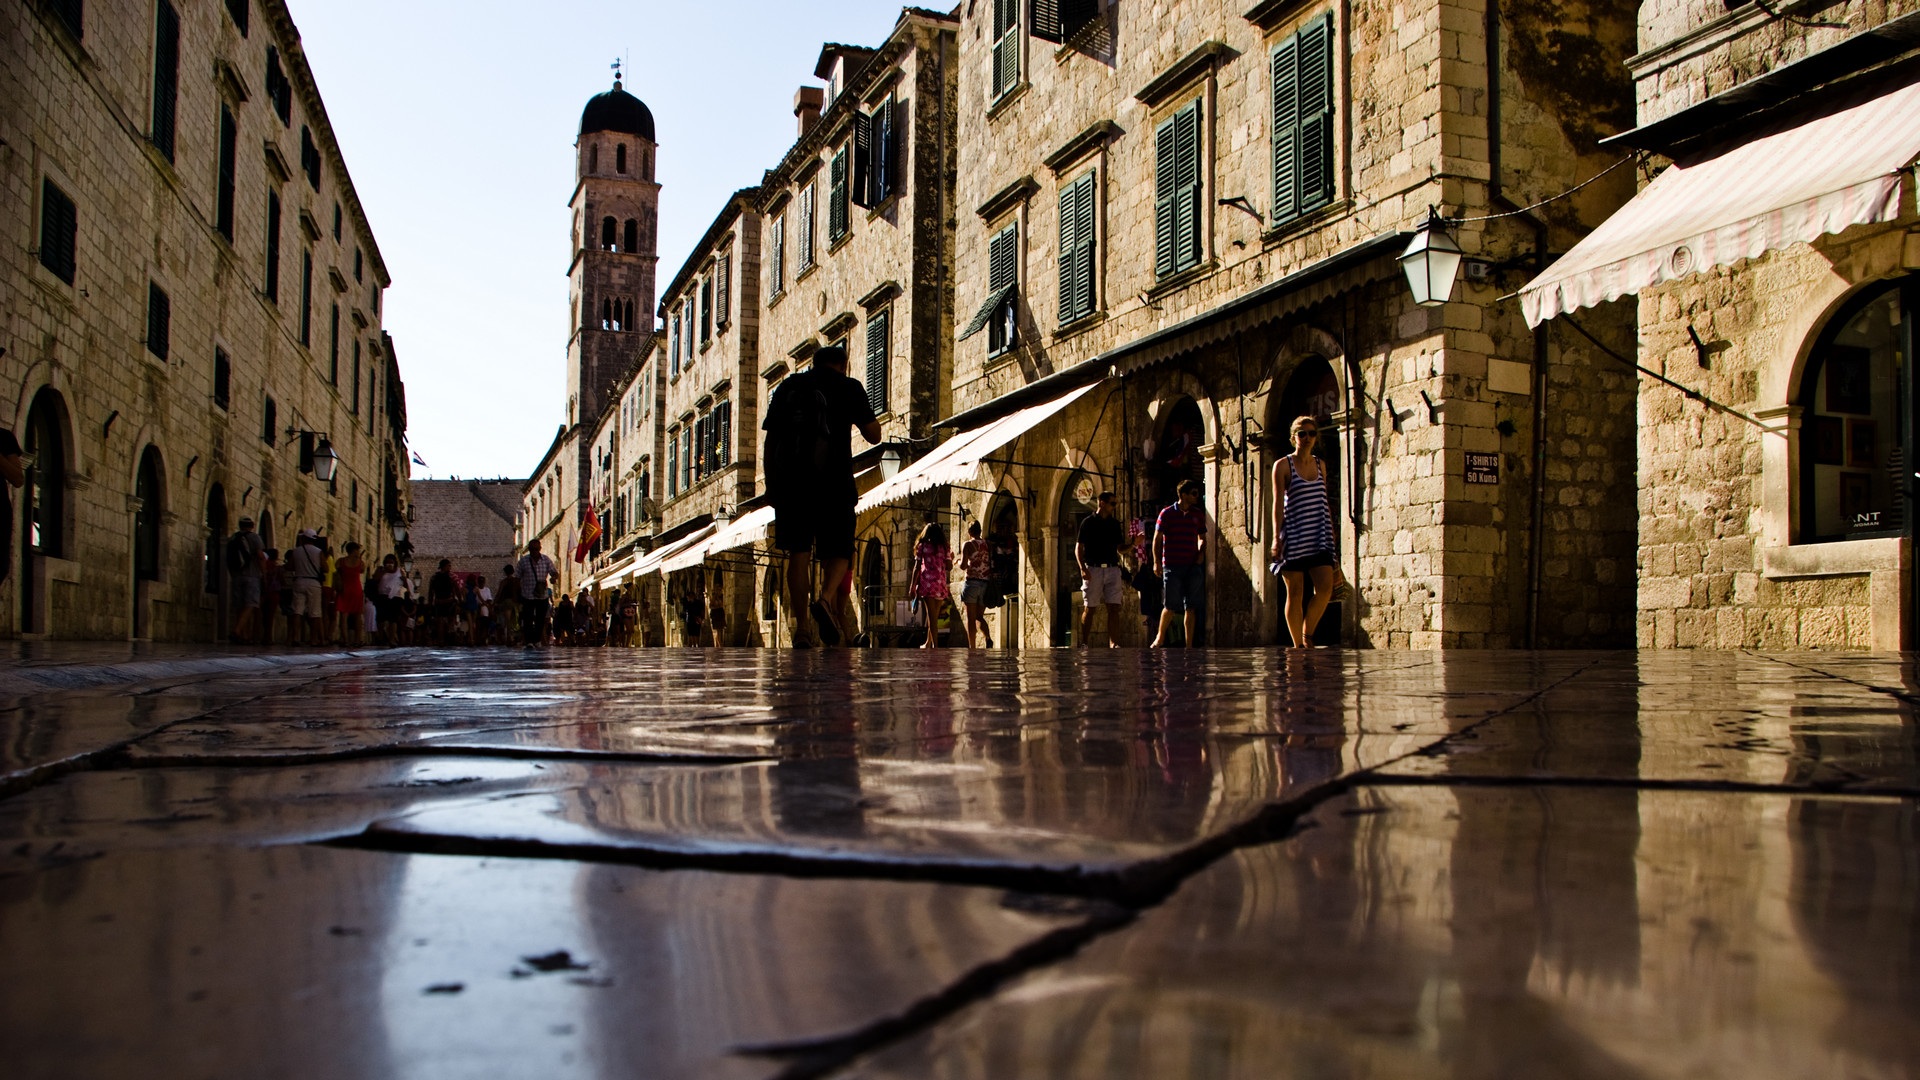
architecture, road, street, town, building, old, alley, city, canal, stone, cityscape, summer, vacation, tourist, travel, europe, evening, reflection, tower, attraction, tourism, waterway, croatia, infrastructure, dubrovnik, day, unesco, dalmatia, urban area, shining stone